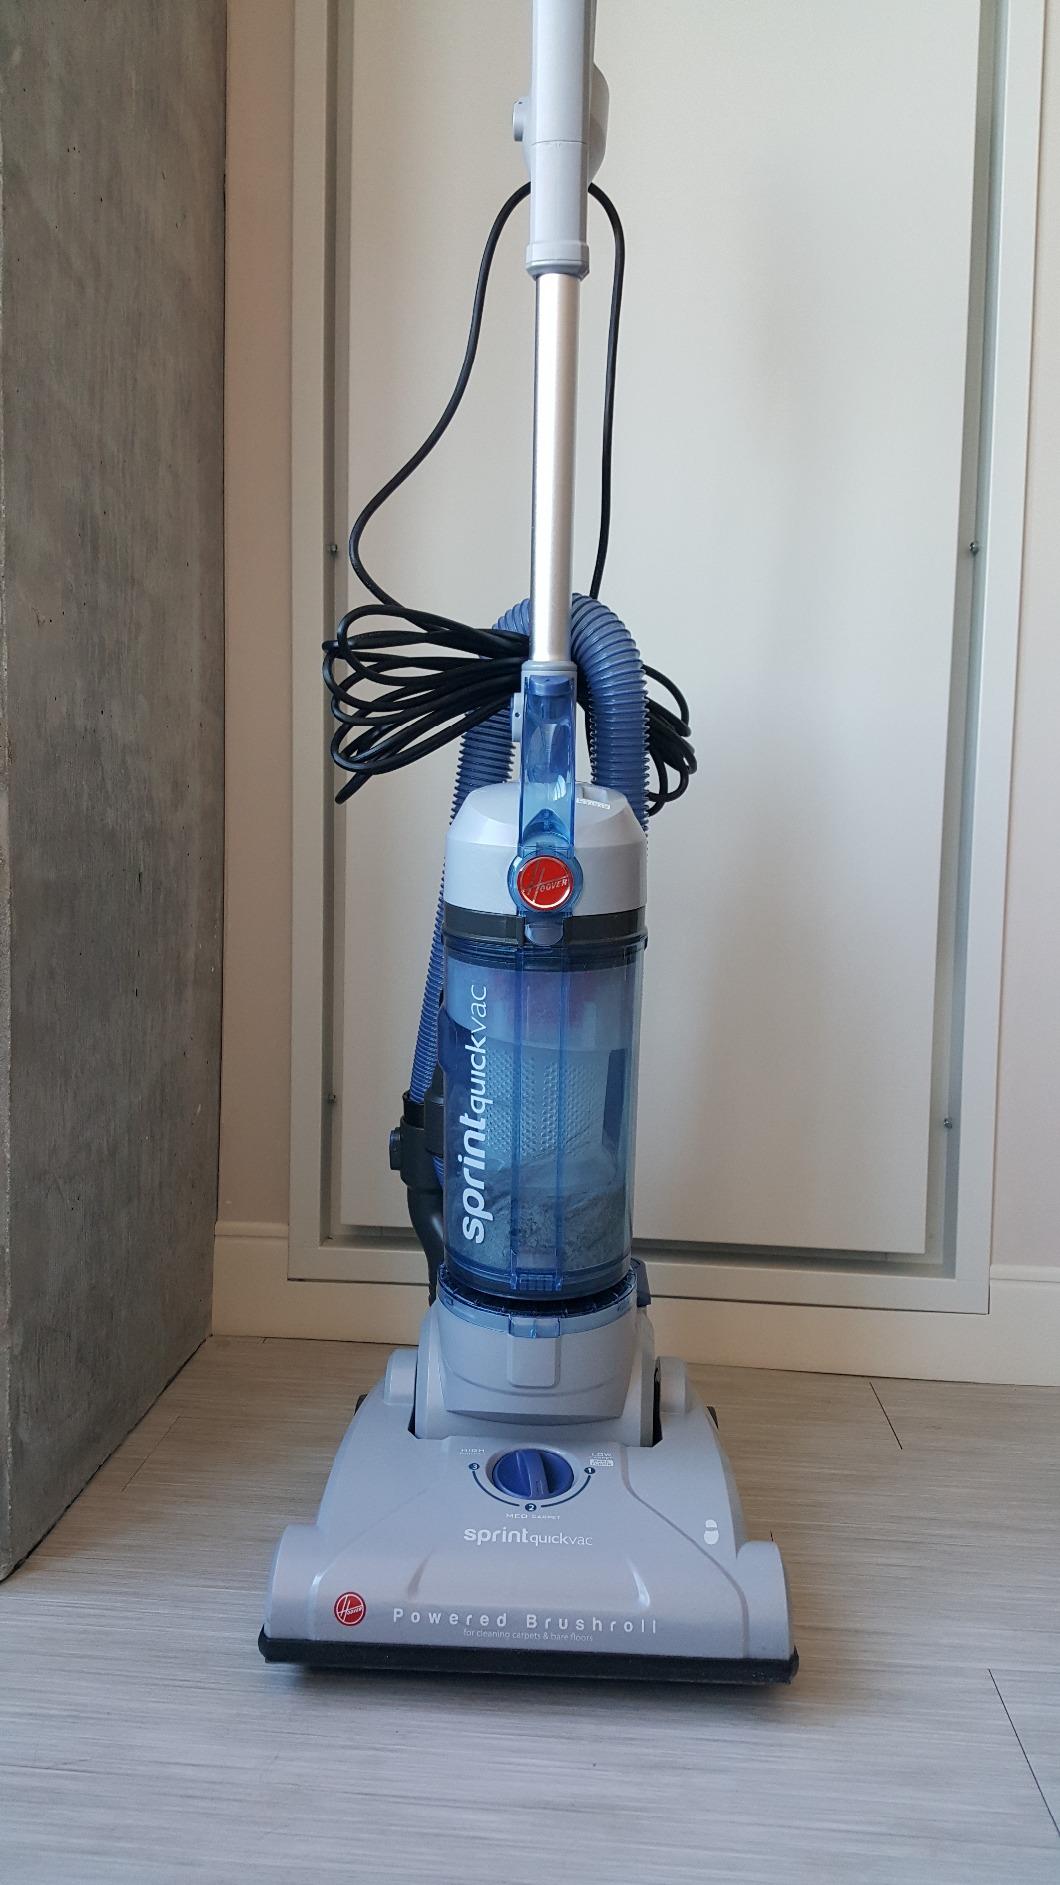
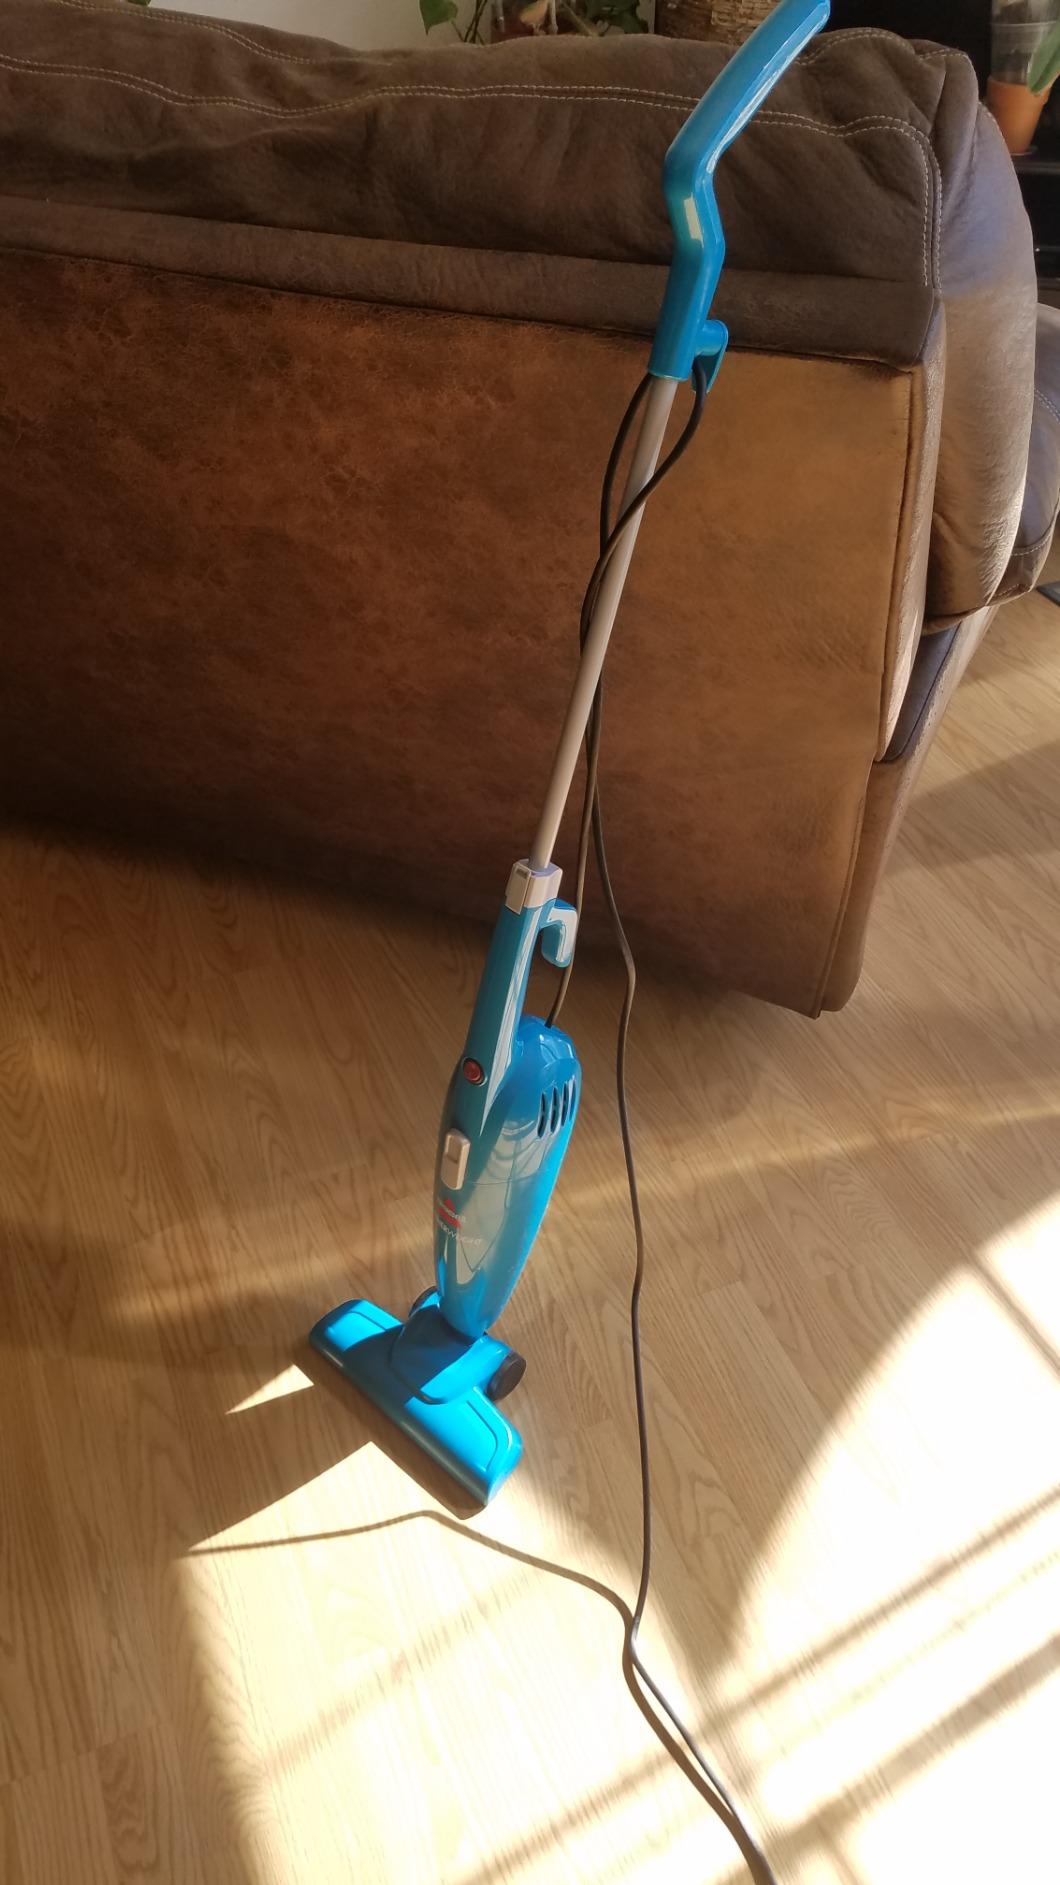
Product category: items_vacuum
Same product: no